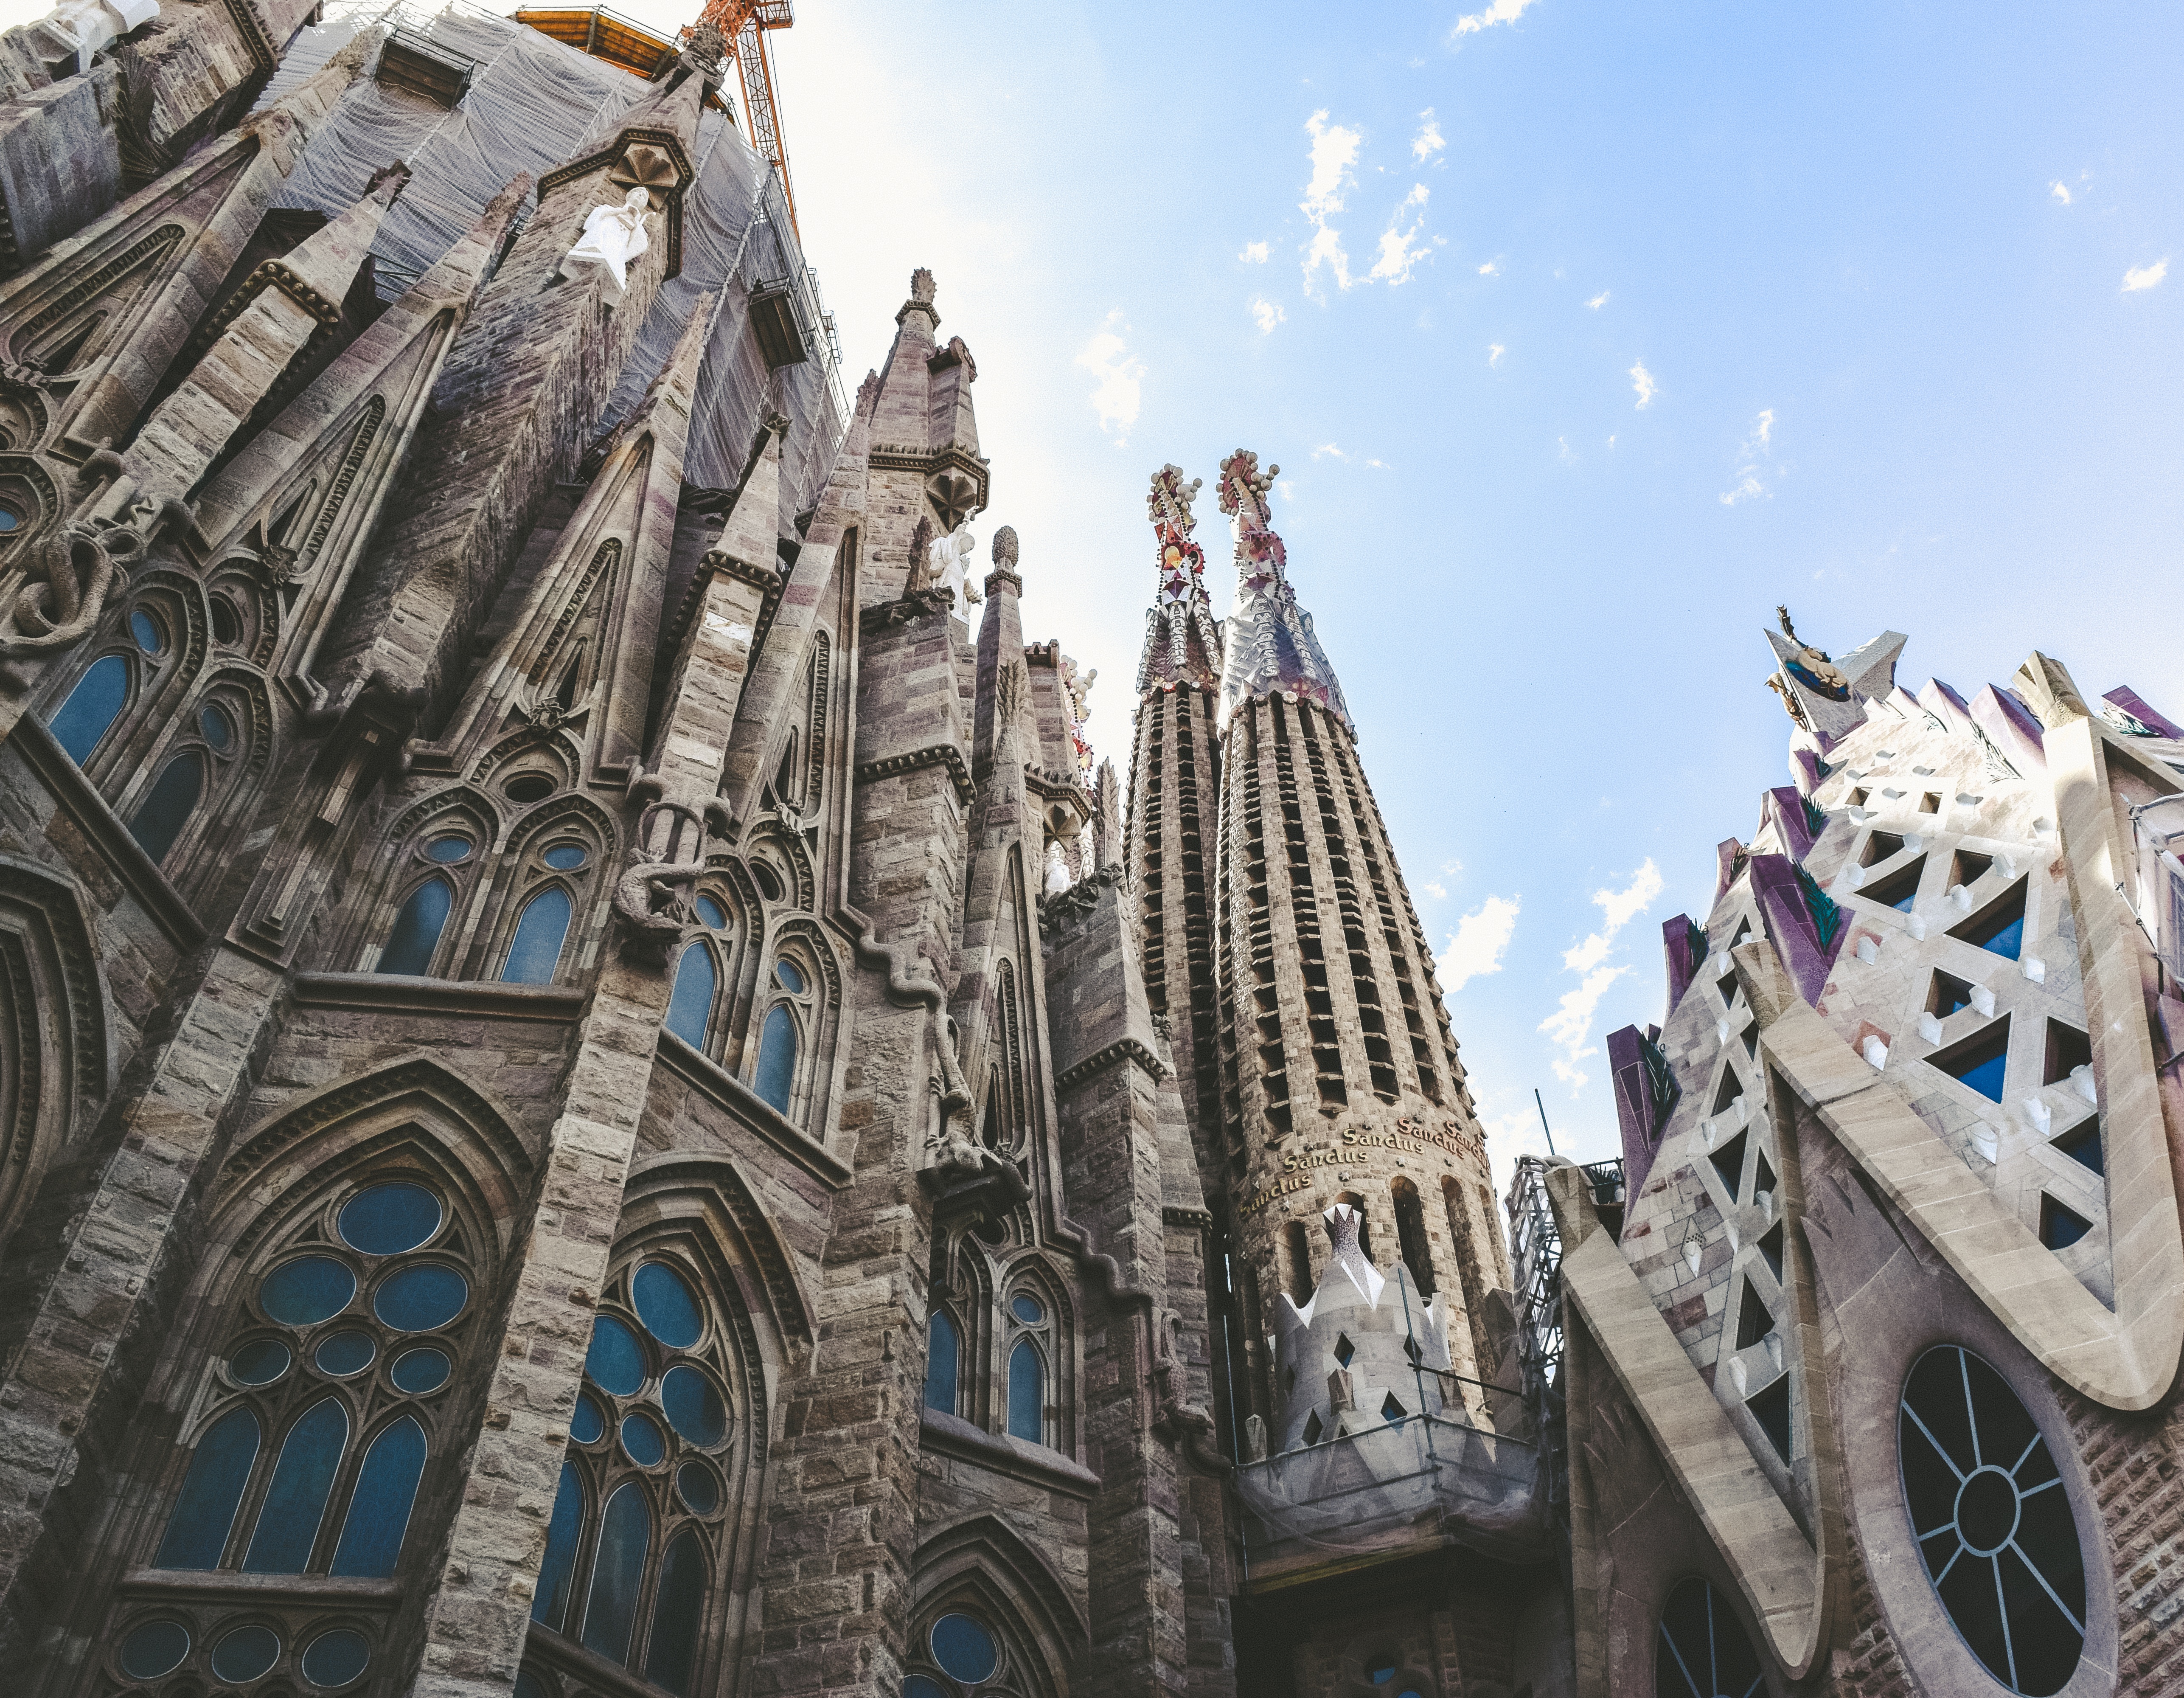
building, skyscraper, cityscape, tower, landmark, facade, cathedral, tourism, place of worship, sculpture, art, spire, metropolis, gothic architecture, urban area